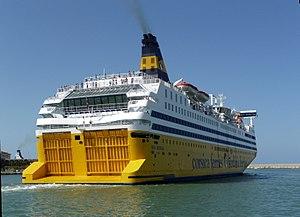
Le Mega Smeralda est un cruise-ferry du groupe Corsica Ferries - Sardinia Ferries. Construit de 1984 à 1985 aux chantiers Wärtsilä d'Helsinki pour la compagnie suédoise Johnson Line, il portait à l'origine le nom de Svea. Mis en service en mai 1985 sur les lignes du réseau Silja Line entre la Finlande et la Suède, il est alors le plus grand cruise-ferry du monde. Rebaptisé Silja Karneval en 1992 à la suite d'une refonte, il est ensuite vendu en 1994 à la compagnie norvégienne Color Line qui l'exploite à compter d'avril entre la Norvège et le Danemark sous le nom de Color Festival. Cédé en novembre 2007 au groupe franco-italien Corsica Ferries, il prend le nom de Mega Smeralda et est affecté dans un premier temps entre l'Italie continentale et la Sardaigne durant l'été 2008. Depuis novembre 2008, le navire navigue sur différentes lignes de la compagnie bastiaise vers la Corse et la Sardaigne depuis les continents français et italien.